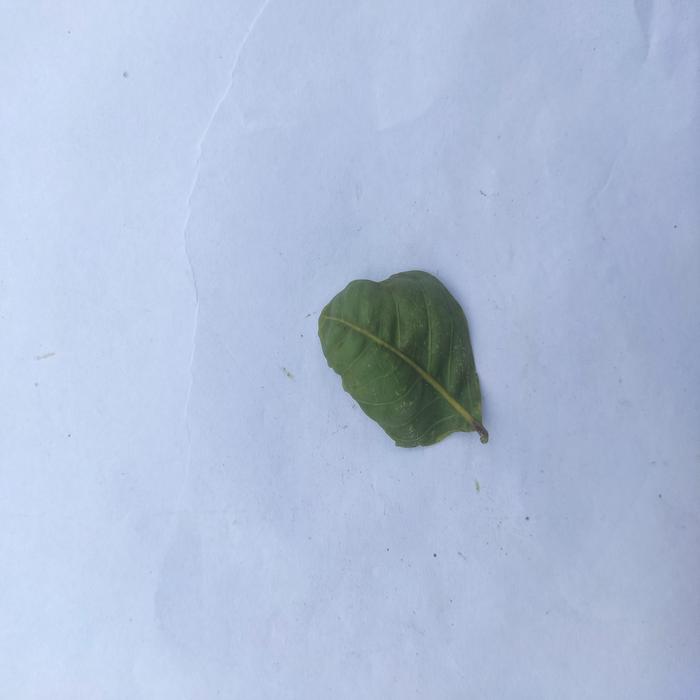
Crop: Aegle Marmelos
Leaf condition: Leaf_Curl